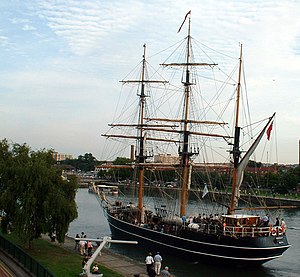
Tall ship / Galleri
Et tall ship er en nyere betegnelse for et stort, traditionelt rigget sejlskib, der i nutiden typisk vil være en windjammer f.eks. en af skibstyperne topsejlsskonnert, brigantine, brig eller bark, men som f.eks. også kan være en klipper. Udtrykket tall ship er især kommet i udstrakt brug fra midten af det 20.århundrede i forbindelse med kapsejladserne The Tall Ships' Races for skoleskibe, hvorimod det ikke blev almindeligt brugt om sådanne skibe, da de var normen.